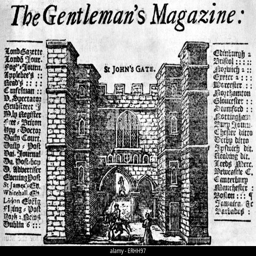
detail from the front page of magazine